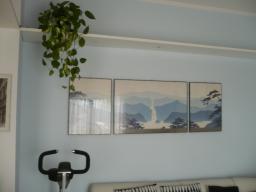
Label: Background_without_leaves